Oscar Niemeyer

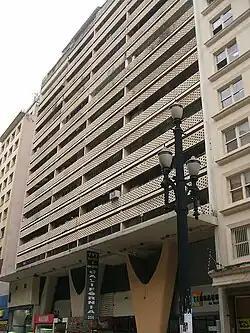
Califórnia Building (Edifício Califórnia), São Paulo

With the success of Pampulha and the Brazil Builds exhibition, Niemeyer achieved international recognition. His architecture further developed the "Brazilian style" that the Saint Francis of Assisi Church and, to a lesser extent (due to its primary Corbusian language) the Ministry building, had pioneered. Works of this period shows the traditional modernist method in which form follows function, but Niemeyer's (and other Brazilian architects) handling of scale, proportion and program allowed him to resolve complex problems with simple and intelligent plans. Stamo Papadaki in his monography on Niemeyer mentioned the spatial freedom that characterized his work. The headquarters of the Banco Boavista, inaugurated in 1948 show such an approach. Dealing with a typical urban site, Niemeyer adopted creative solutions to enliven the otherwise monolithic high rise, thus challenging the predominant solidity which was the norm for bank buildings. The glazed south façade (with least insulation) reflects the 19th century Candelária Church, showing Niemeyer's sensitivity to the surroundings and older architecture. Such austere designs to high rises within urban grids can also be seen in the Edifício Montreal (1951–1954), Edifício Triângulo (1955) and the Edifício Sede do Banco Mineiro da Produção.